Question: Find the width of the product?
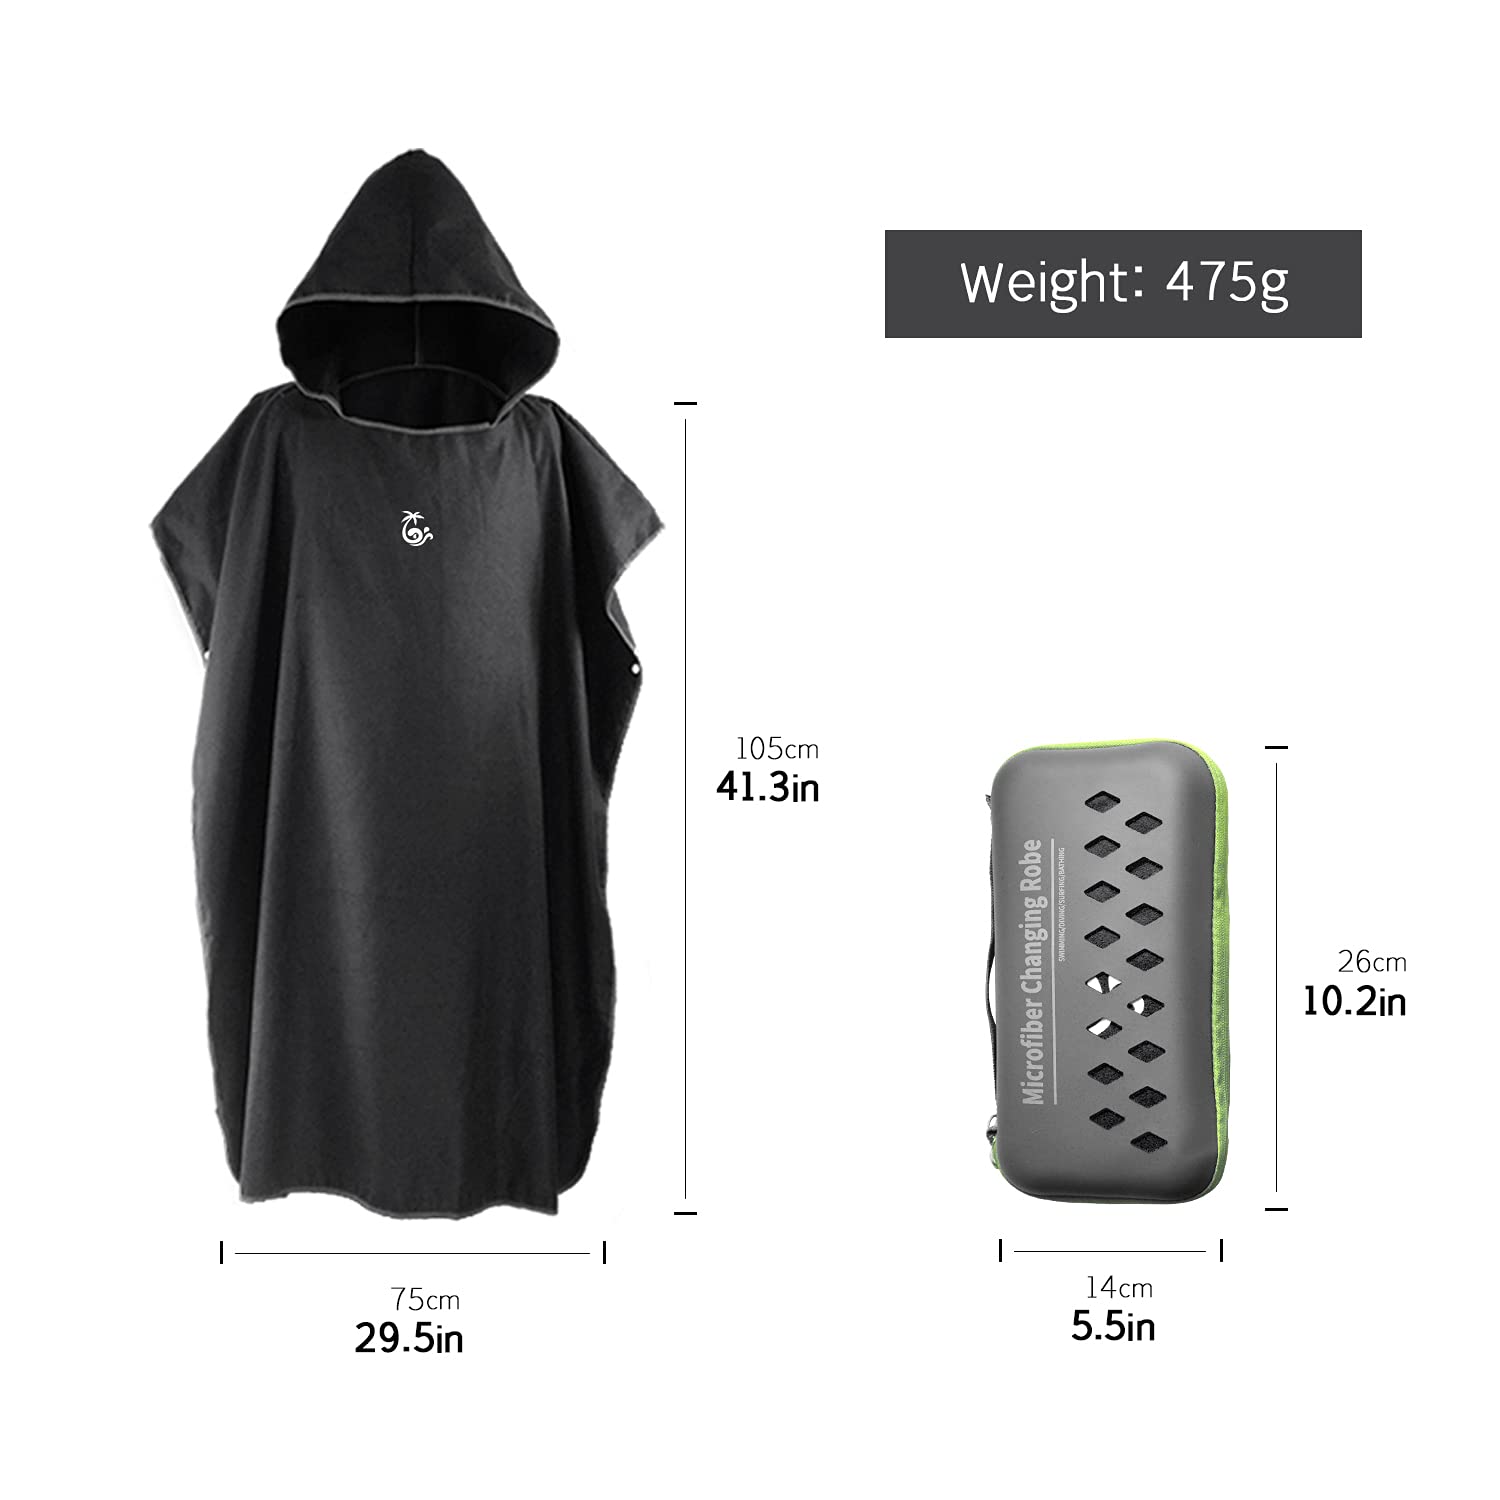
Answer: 29.5 inch